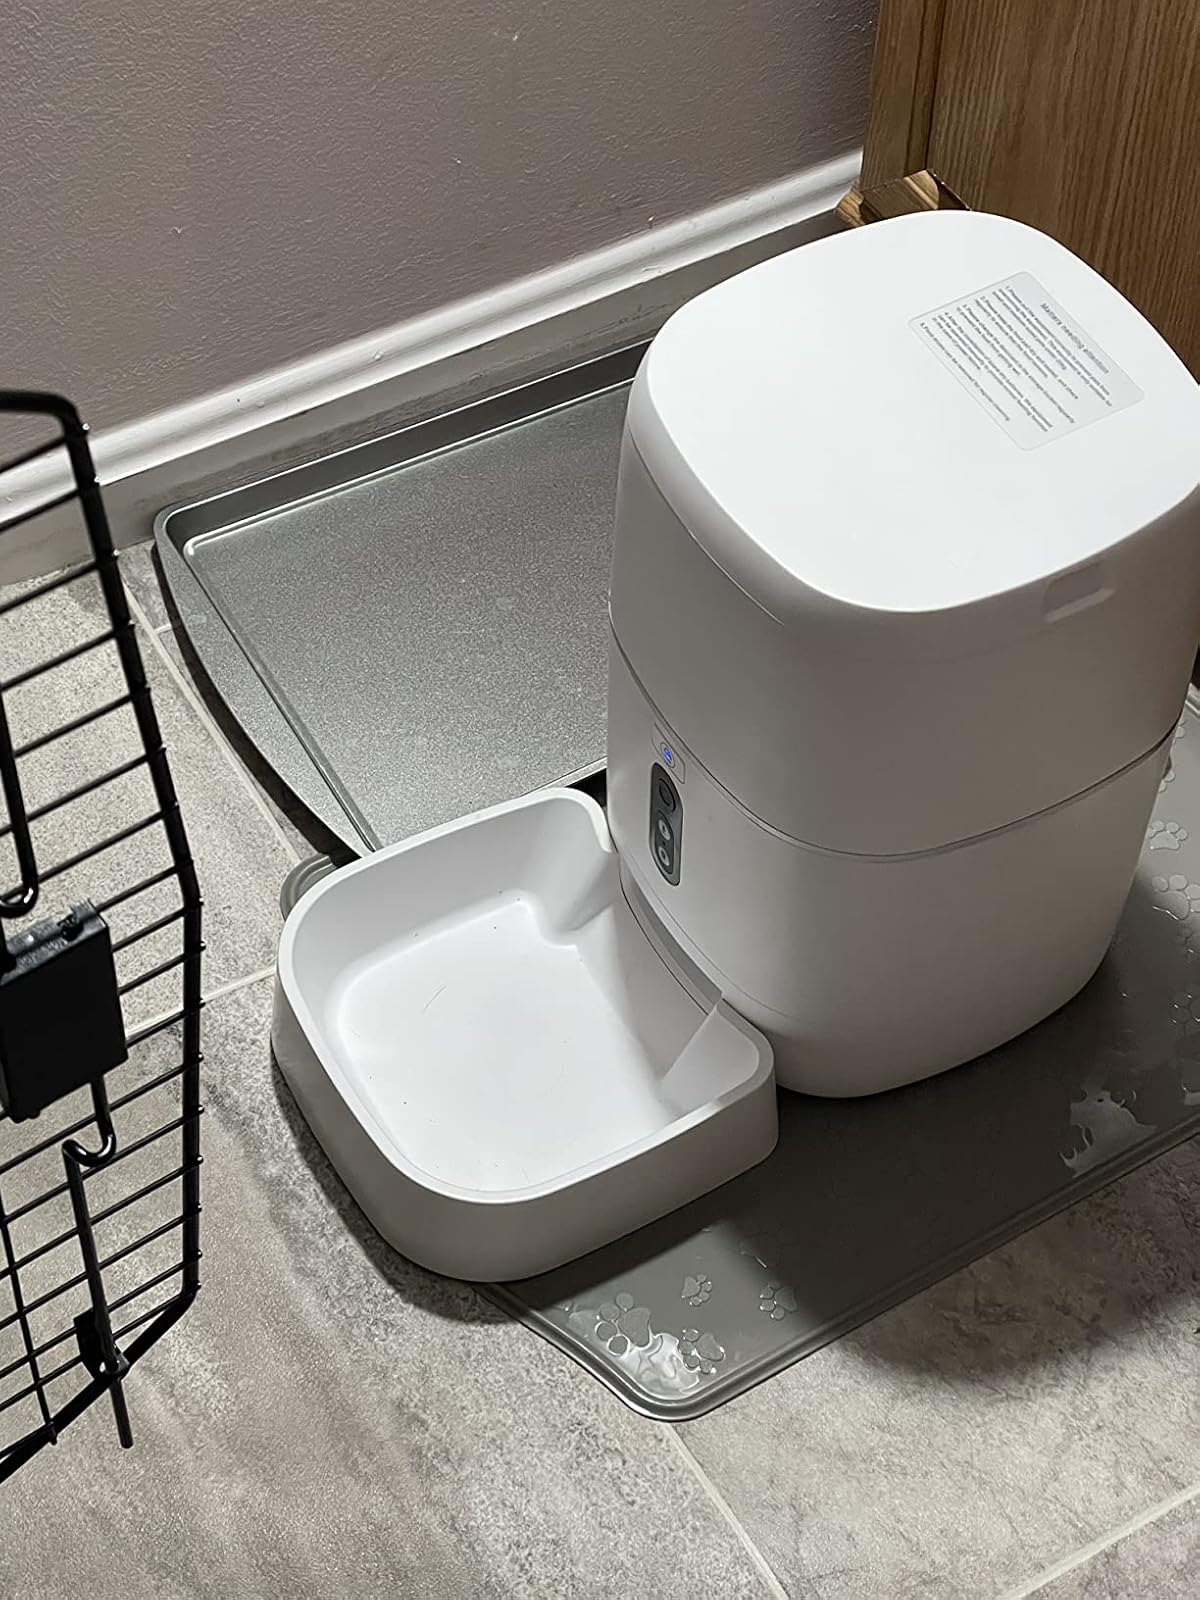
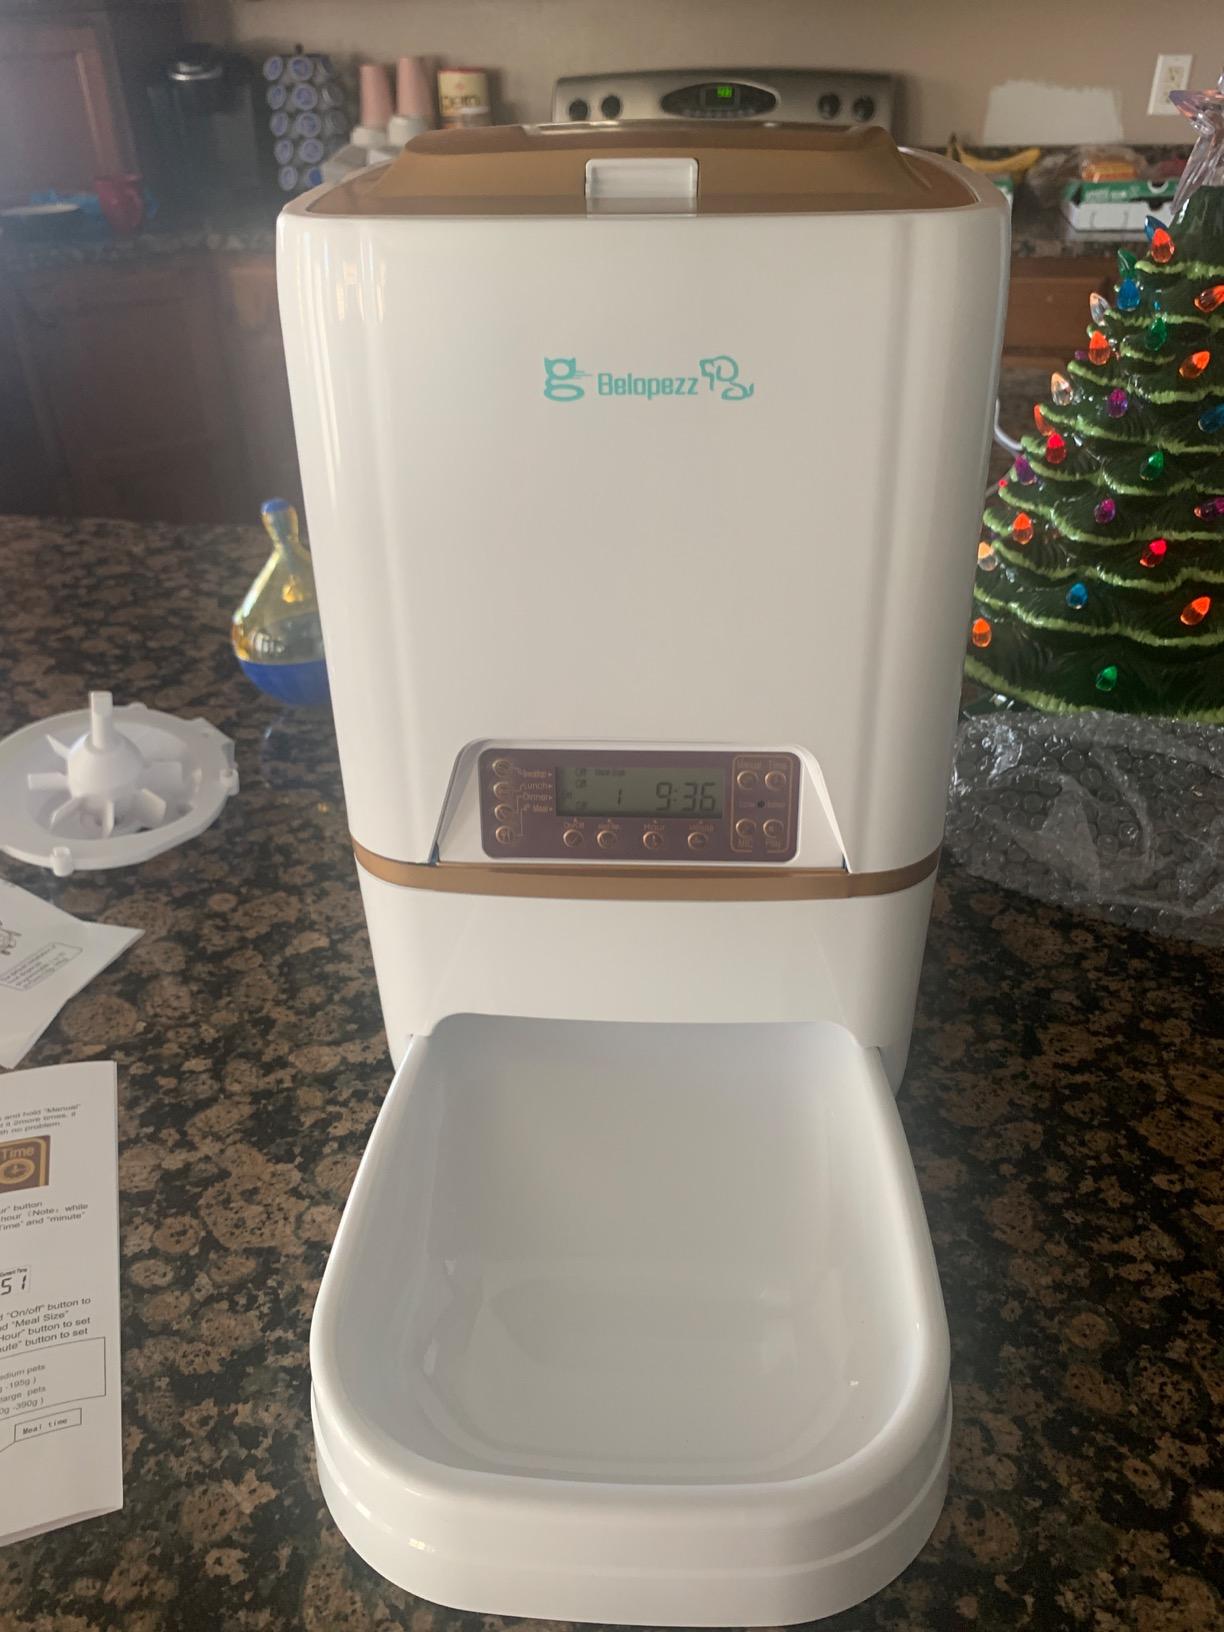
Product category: items_feeder
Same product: no